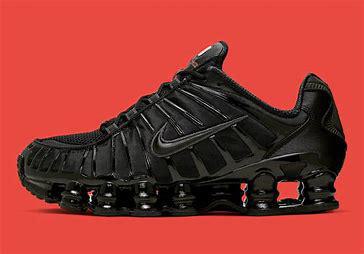
Brand: Nike
Model: Shox TL